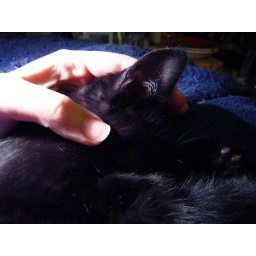
26th February 2009 - I think the new kitten says it best by walking across the keyboard... &amp;quot;1111111111111111111111111111111111111111111111111111111111111111111111AaZ&amp;quot;. Oh yes.